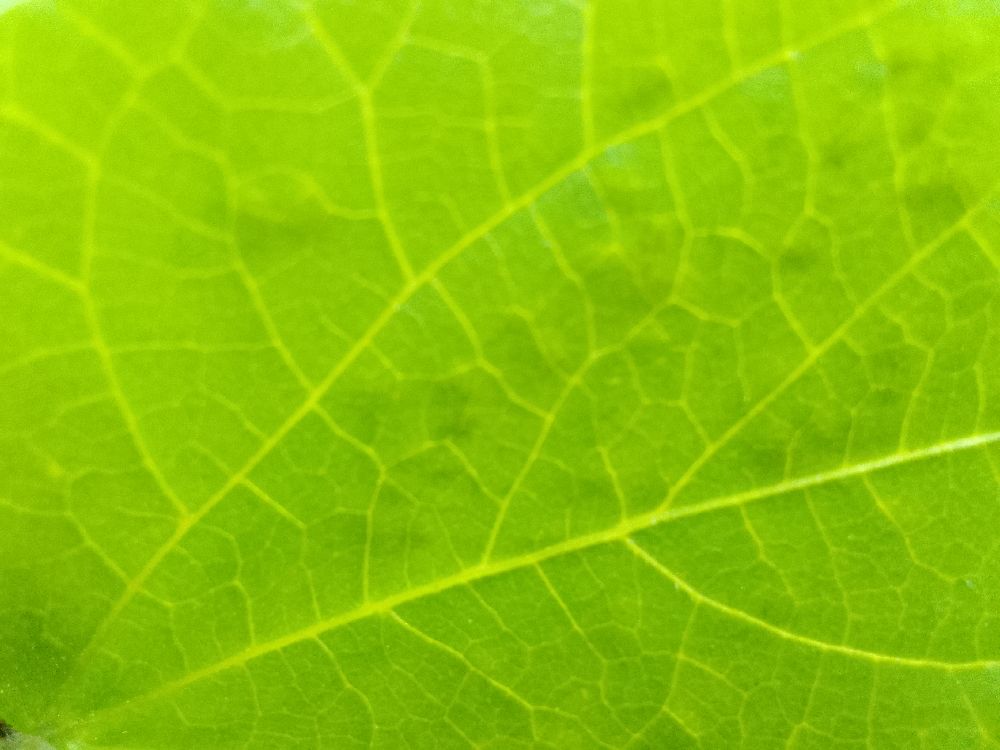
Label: healthy